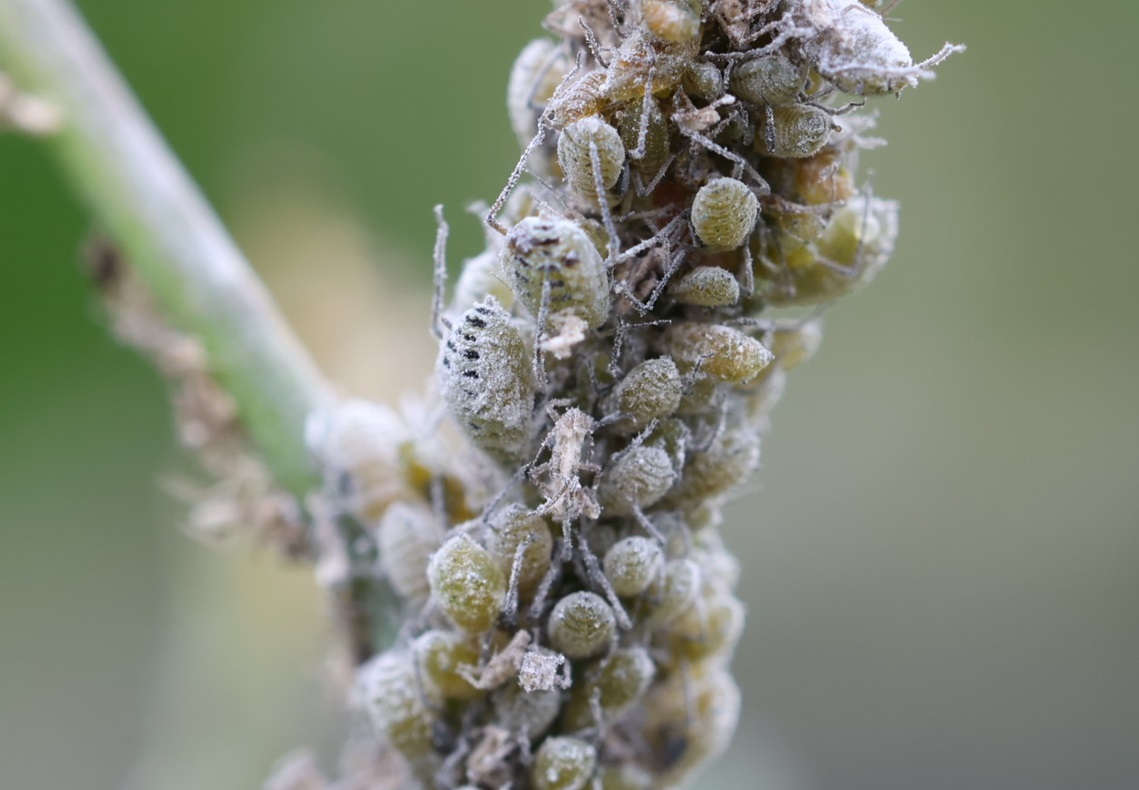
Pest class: cabbage_aphid